Thomas the Apostle

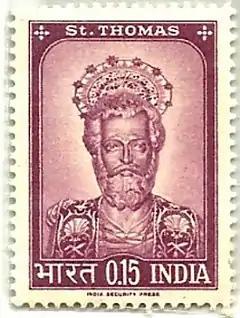

According to traditional accounts of the Saint Thomas Christians of Kerala, Thomas travelled outside the Roman Empire to preach the Gospel, traveling through southern India in the modern states of Kerala and Tamil Nadu, and eventually reached Muziris (modern-day North Paravur and Kodungalloor) in 52 CE. He started the Church of the East in the region around the Van Province, Edessa, and Hakkari regions of Upper Mesopotamia (modern-day southeastern Turkey), presumably sometime between mid-late 30s and 45, and spent many years evangelizing both Jews and pagans in the area before heading further east in the late 40s. In 1258, some of the relics were brought to Ortona, in Abruzzo, Italy, where they have been held in the Church of Saint Thomas the Apostle. He is regarded as the patron saint of India among its Christian adherents, and the Feast of Saint Thomas on July 3 is celebrated as Indian Christians' Day. The name "Thomas" remains quite popular among the Saint Thomas Christians of the Indian subcontinent.